Herb Graver

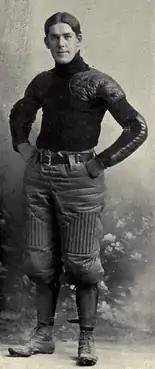
Graver from 1903 "Michiganensian"

He enrolled at the University of Michigan in 1900 and played on Michigan's varsity football teams in 1901, 1902 and 1903. During Graver's three years as a varsity football player, the Michigan Wolverines did not lose a game, compiling a three-year record of 33–0–1 and outscoring opponents 1,759 to 18. Graver was one of the lighter men on Michigan's football teams at 163 pounds, but it was said that he made up for his small size with aggressive playing. Coach Yost praised Graver for his open field play, identifying him as one of his dangerous men for opponents to let loose in the open field.